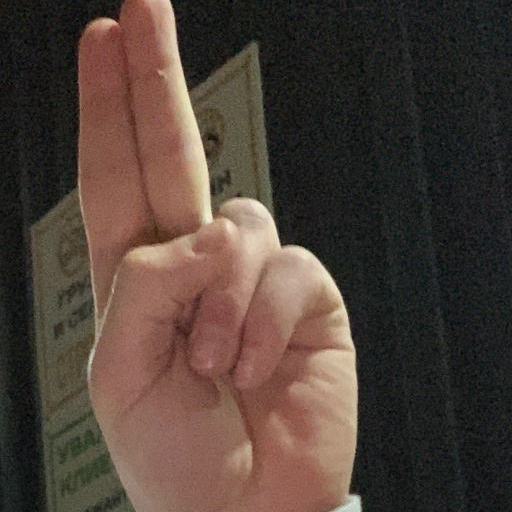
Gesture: two_up